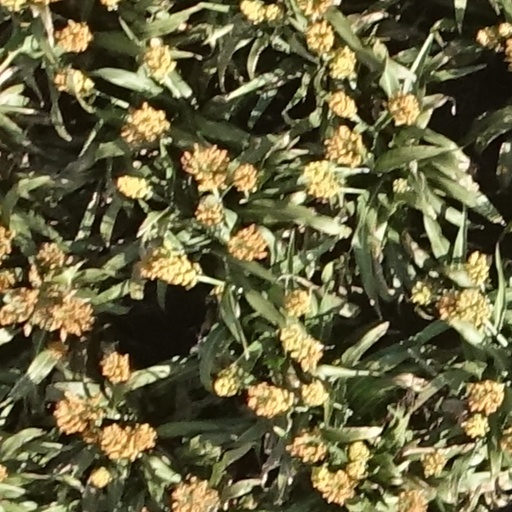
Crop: sorghum